Joe Perry (musician)

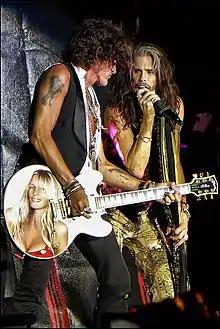
Perry (left) playing his "Billie" guitar (featuring an image of his wife Billie) while performing with Steven Tyler (right) on July 2, 2017

Perry has a collection of about 600 guitars. He prefers Gibson guitars, particularly the Les Paul, with a few models even recreated by the manufacturer as part of their Signature series. One of those, a 1959 Gibson Les Paul, had to be sold by Perry during his 1982 divorce. Later Perry had his guitar tech and equipment managers search for this guitar. One day Brad Whitford brought him a guitar magazine and in the middle of the centerfold was Slash with the Les Paul in his hand. Perry immediately called Slash and bugged him for years, offering to pay more than the guitar's worth which had nearly tripled since Joe sold it. Eventually he gave up as it was straining the pair's friendship. Many years later at Joe's 50th birthday party, Slash finally gave him the guitar as a gift. He also owns various Gibson ES guitars (one of which features a painting of his wife Billie), and Gibson Firebirds.